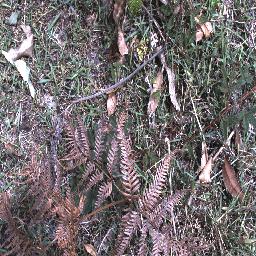
Label: negative